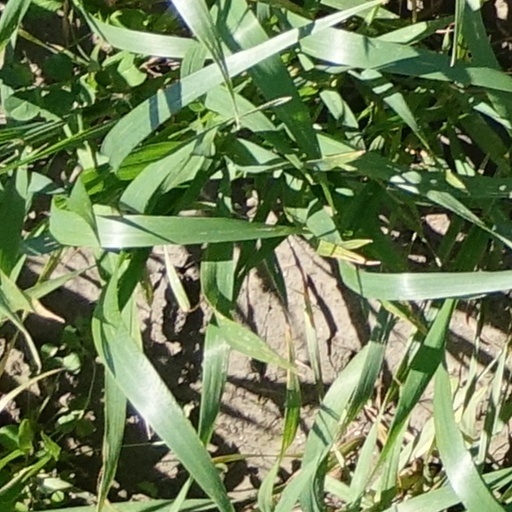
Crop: wheat